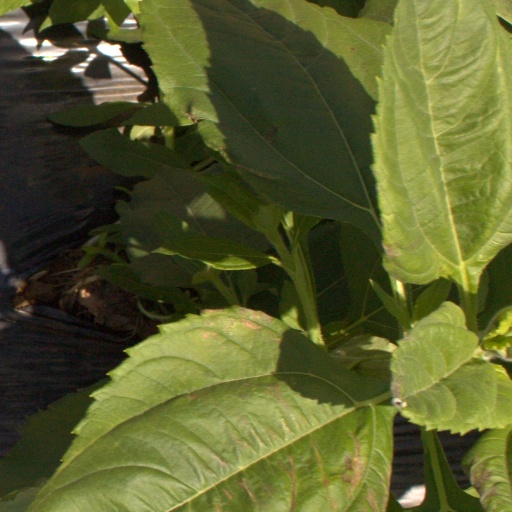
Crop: Jerusalem artichoke